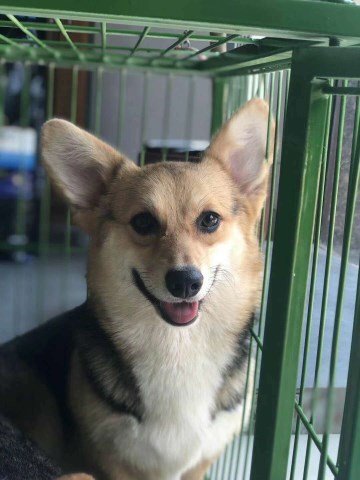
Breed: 2909-n000116-Cardigan